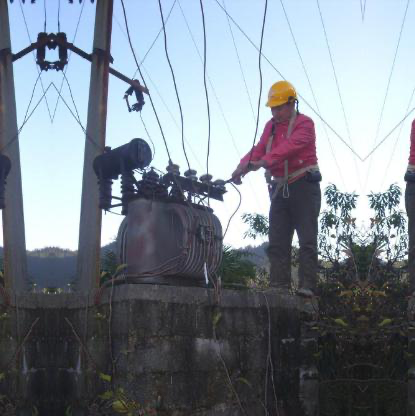
Objects in the image:
label: helmet